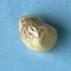
Maize quality: Bad